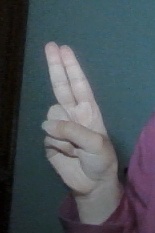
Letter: taa